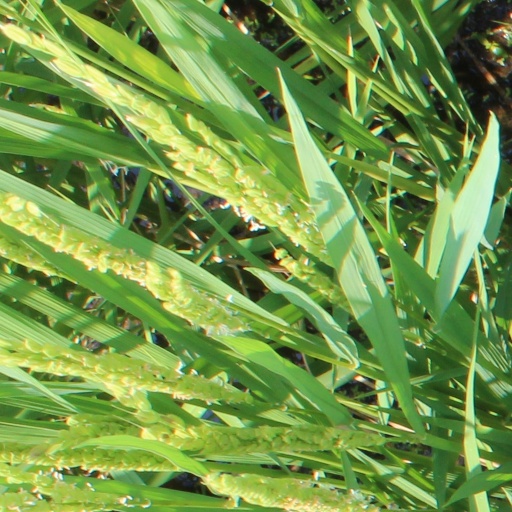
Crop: rice